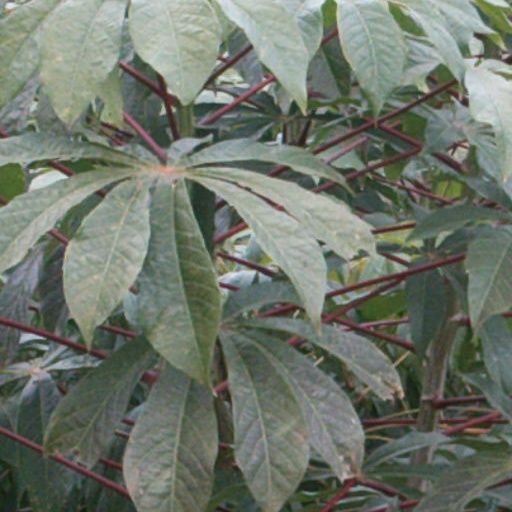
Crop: cassava